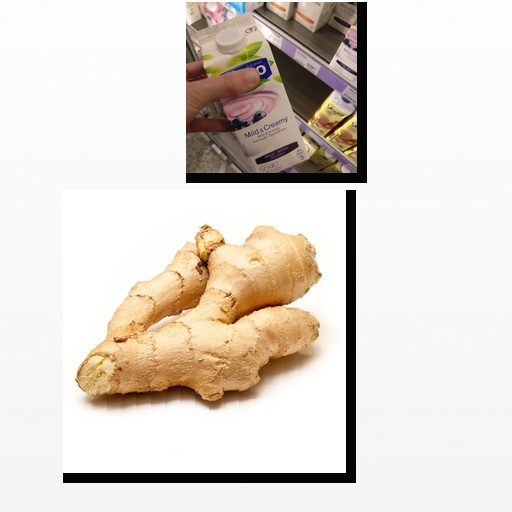
Food items: ginger, soyghurt